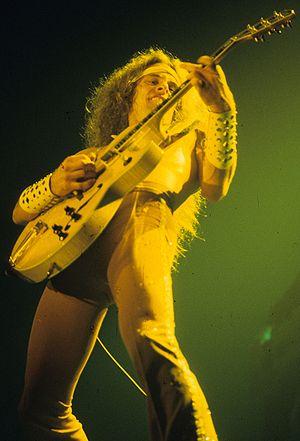
La ville de Détroit, dans l'État du Michigan, est une cité portuaire importante dans la région des Grands Lacs au Nord des États-Unis. Dans les années 1960, elle est connue pour son industrie automobile florissante, qui lui vaut les surnoms de « Motor City » ou « Mo-town ». À cette époque, la localité est également célèbre pour sa production de soul music, principalement représentée par le label Motown, qui donne également à la ville le surnom de « Hitsville U.S.A. ».